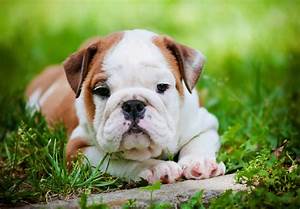
Label: dog